Howa Type 96

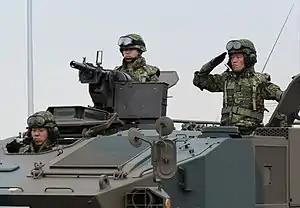
The Type 96 AGL mounted on top of a Type 96 APC

The Howa Type 96 can be used by both infantry and armored vehicles, the former with a tripod and the latter by being placed on a weapon mount. It is seen as one of the main weapons mounted on the Type 96 armored personnel carrier.